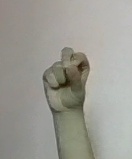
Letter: gaaf